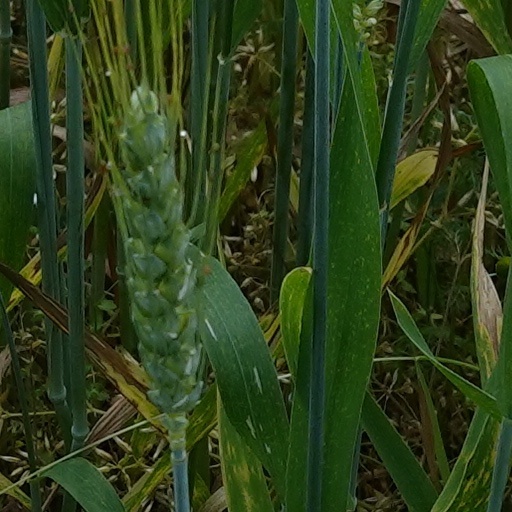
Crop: wheat